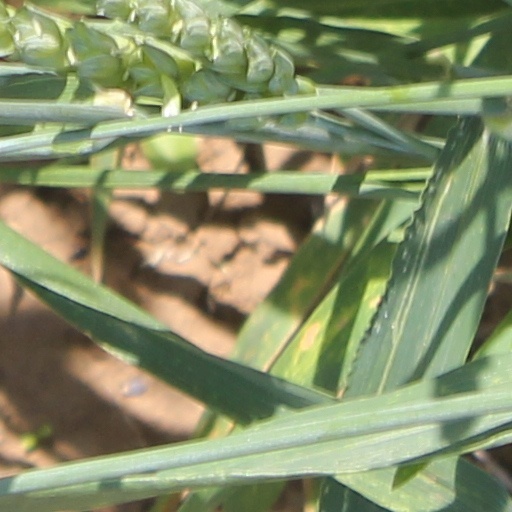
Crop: wheat